Polyhydroxybutyrate

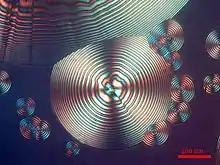
Polymeric crystals of PHB observed by polarizing optical microscope.

Polyhydroxybutyrate (PHB) is a polyhydroxyalkanoate (PHA), a polymer belonging to the polyesters class that are of interest as bio-derived and biodegradable plastics. The poly-3-hydroxybutyrate (P3HB) form of PHB is probably the most common type of polyhydroxyalkanoate, but other polymers of this class are produced by a variety of organisms: these include poly-4-hydroxybutyrate (P4HB), polyhydroxyvalerate (PHV), polyhydroxyhexanoate (PHH), polyhydroxyoctanoate (PHO) and their copolymers.